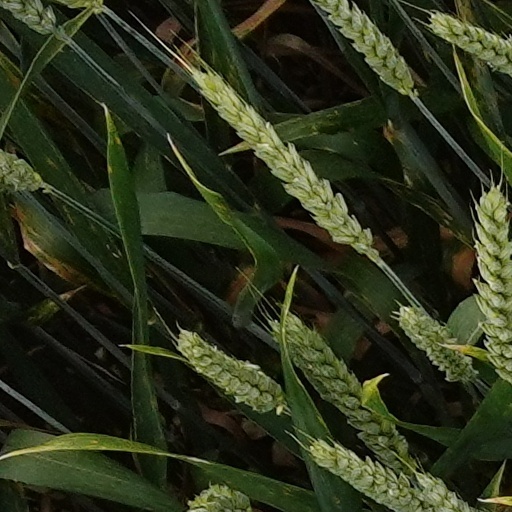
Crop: wheat